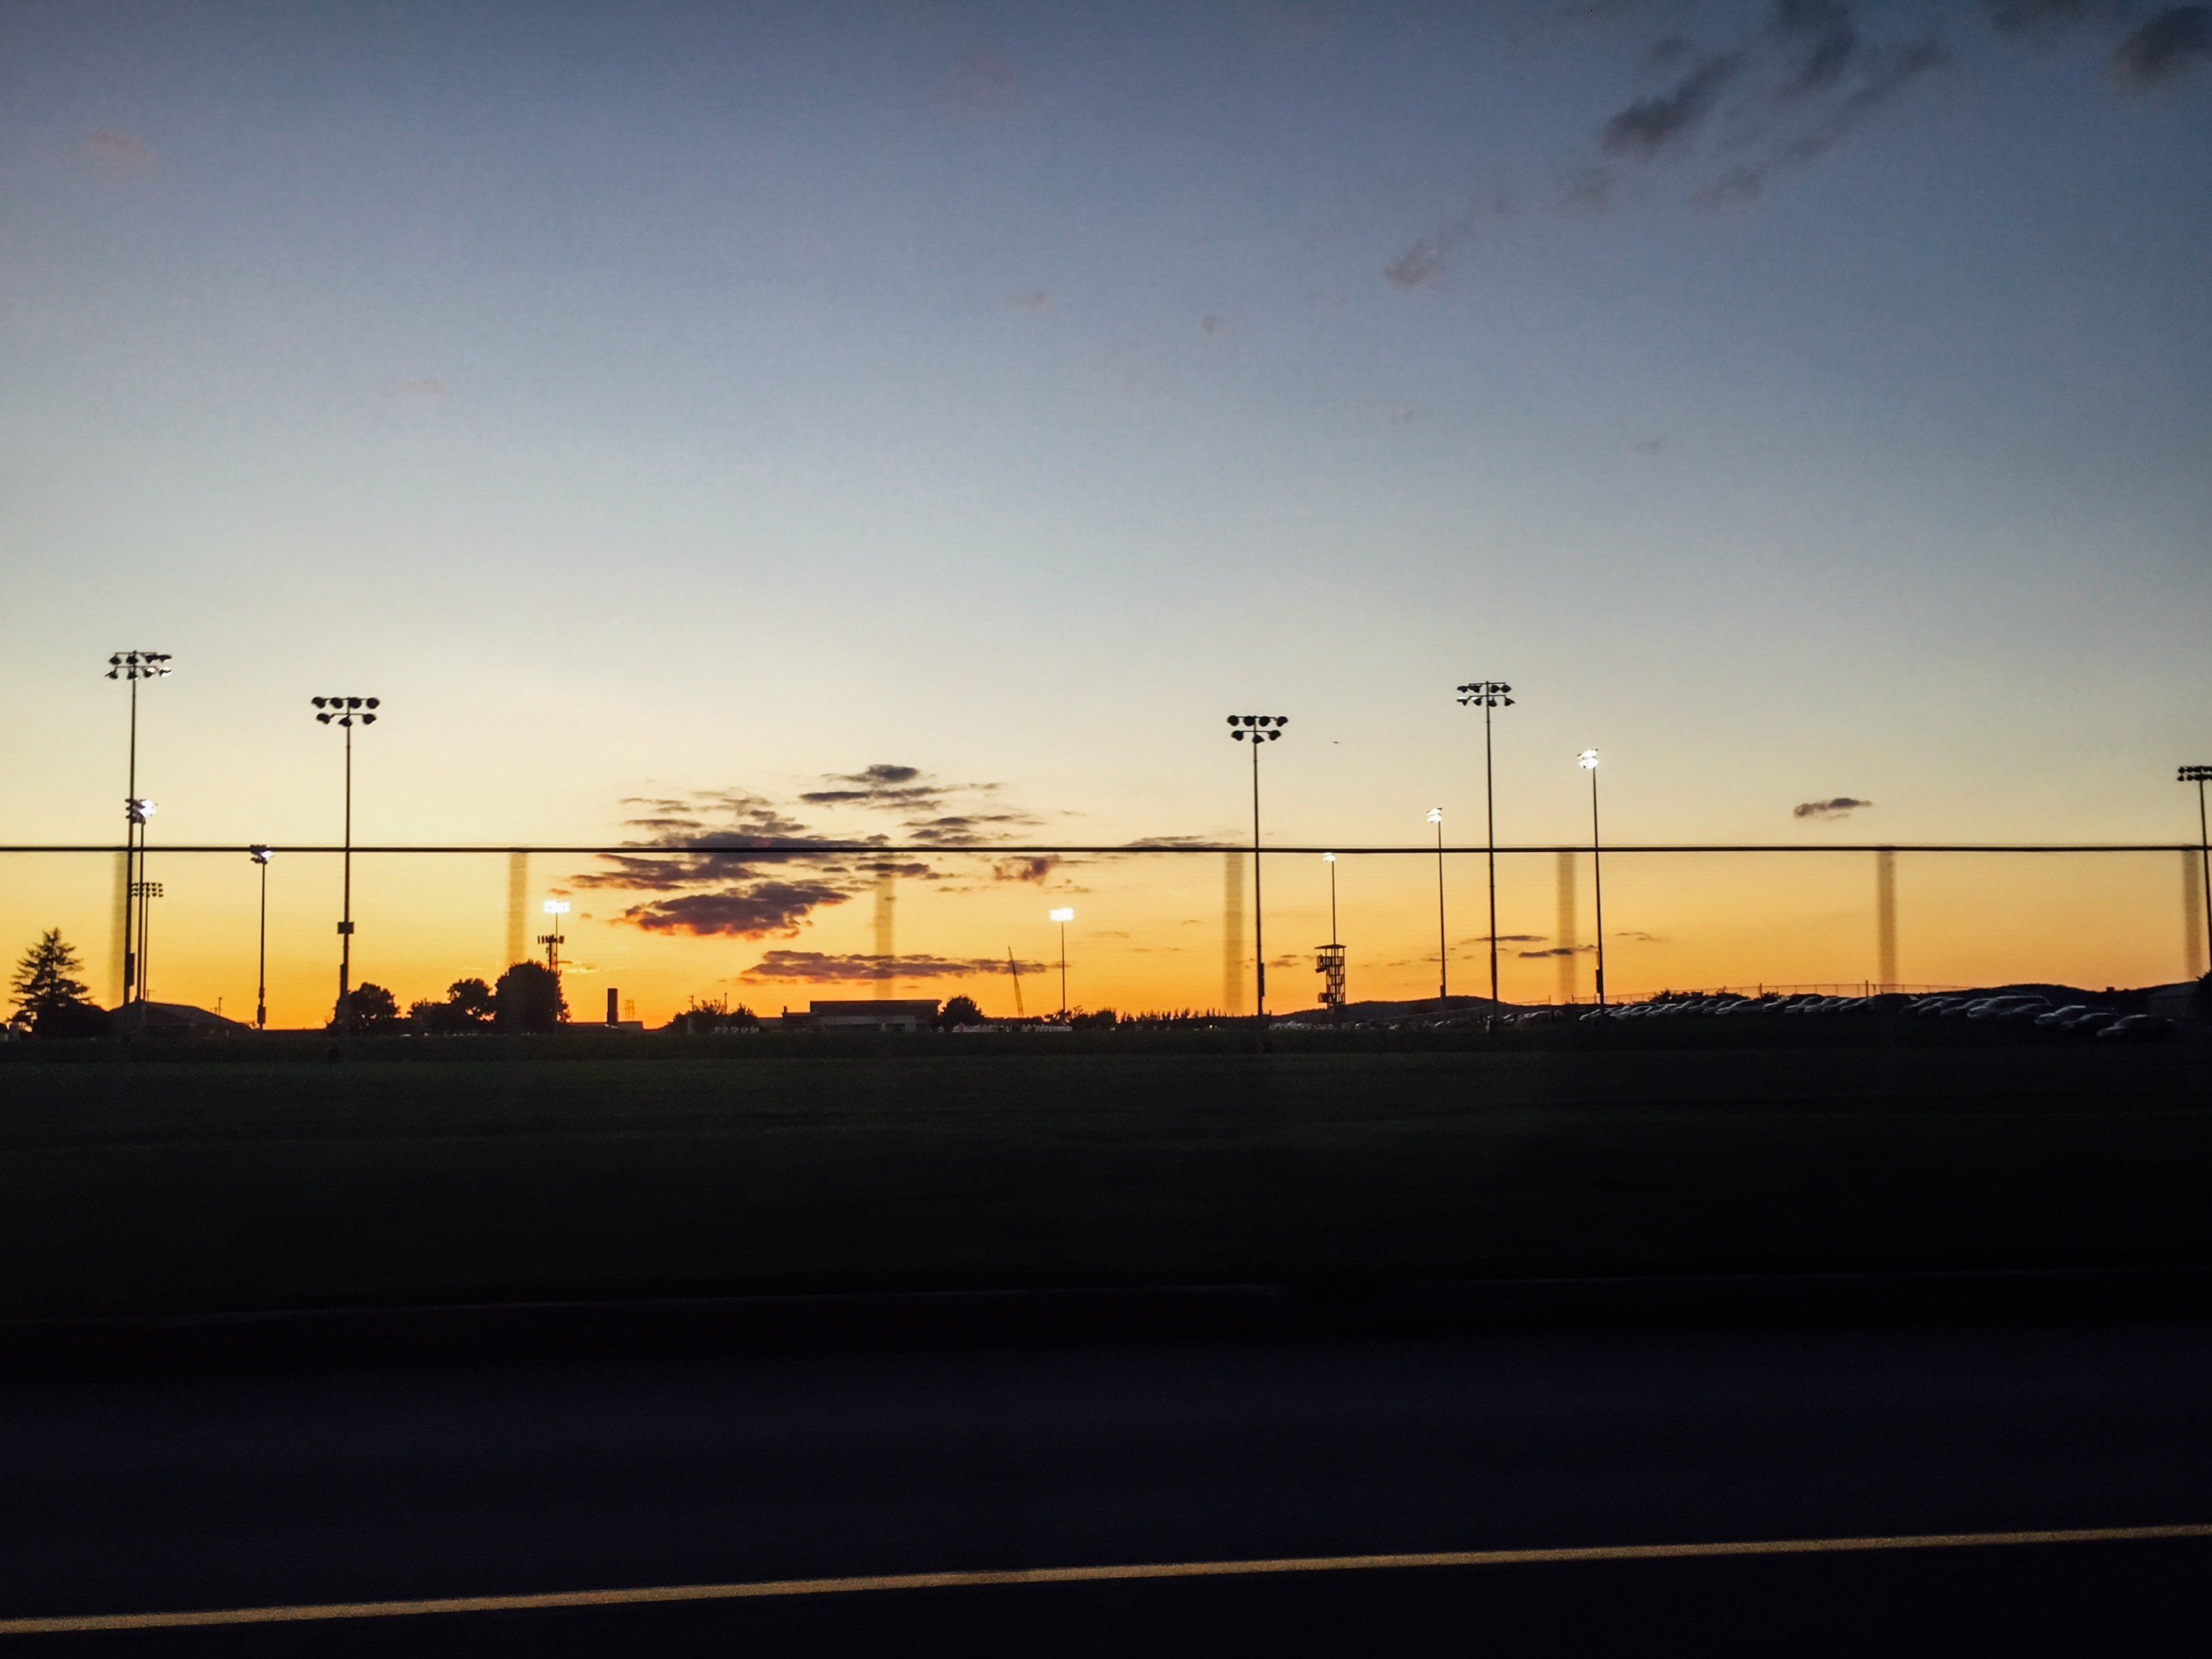
horizon, light, cloud, sky, sun, sunrise, sunset, sunlight, morning, dawn, dusk, evening, line, reflection, shape, atmosphere of earth